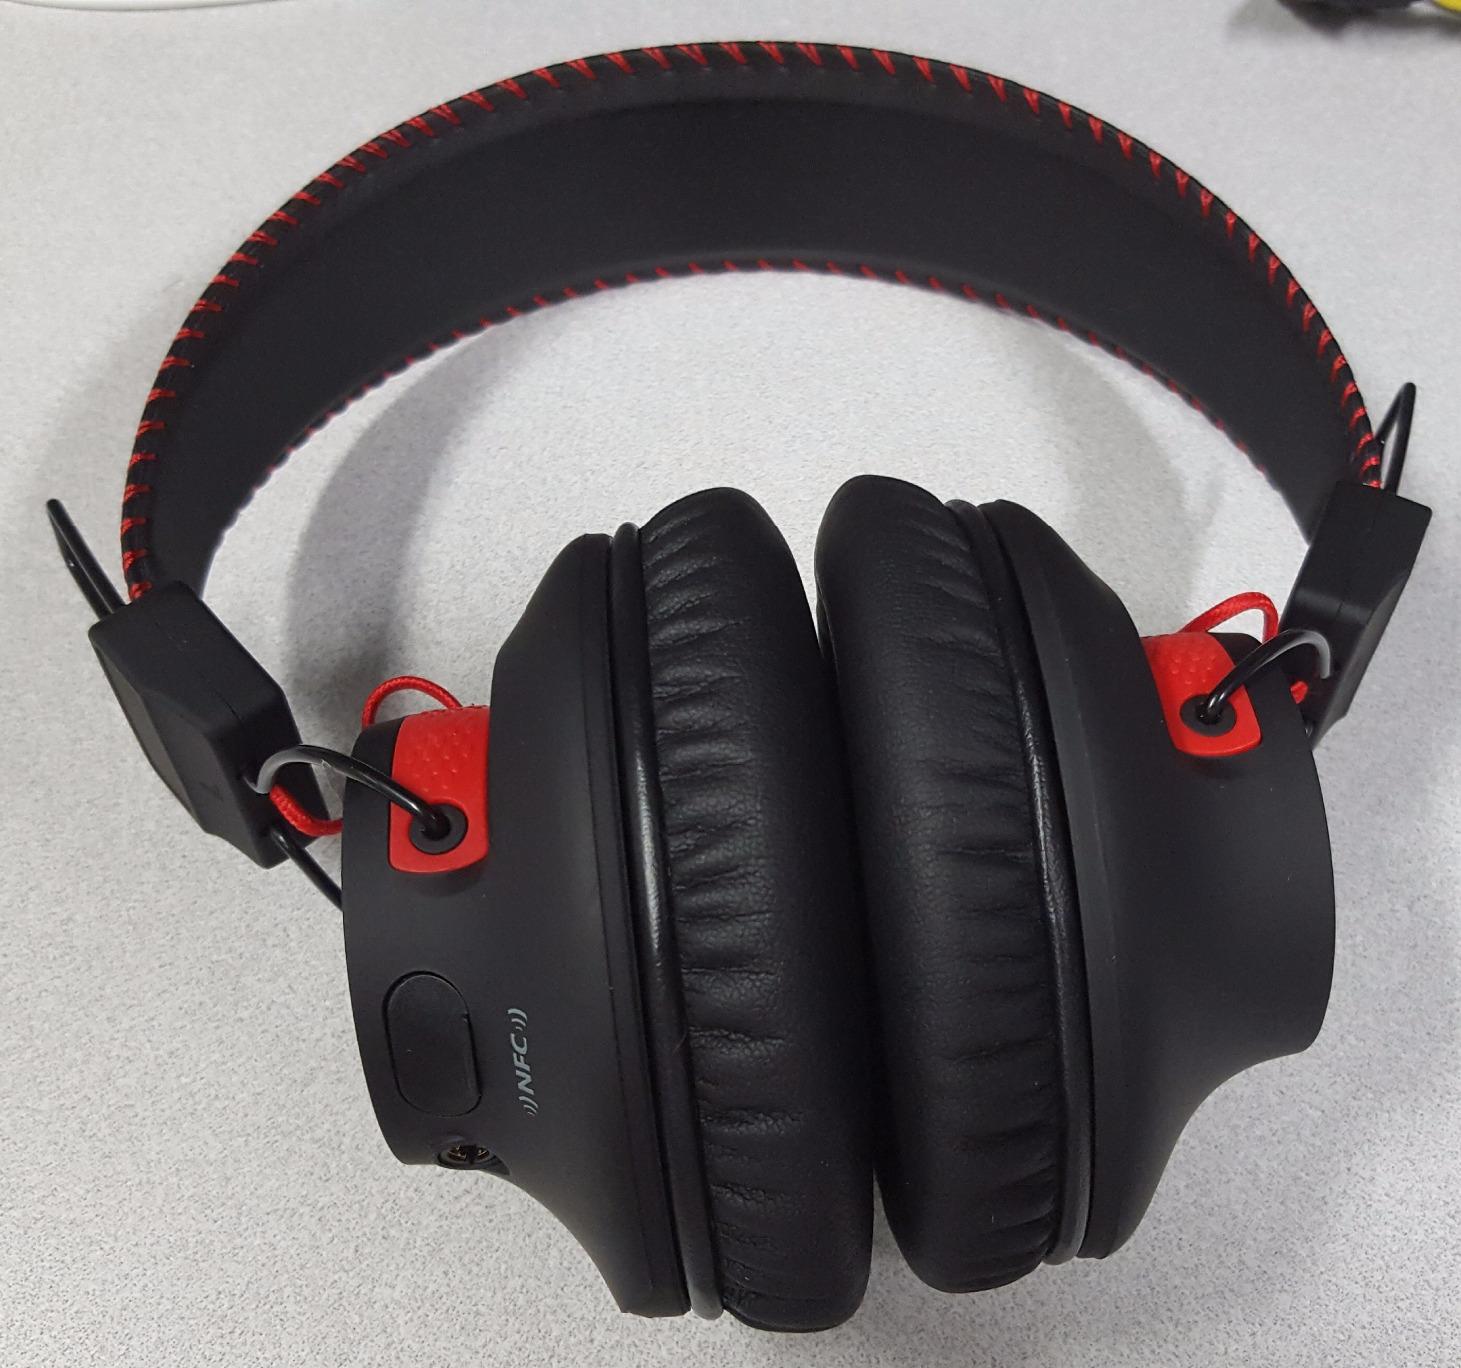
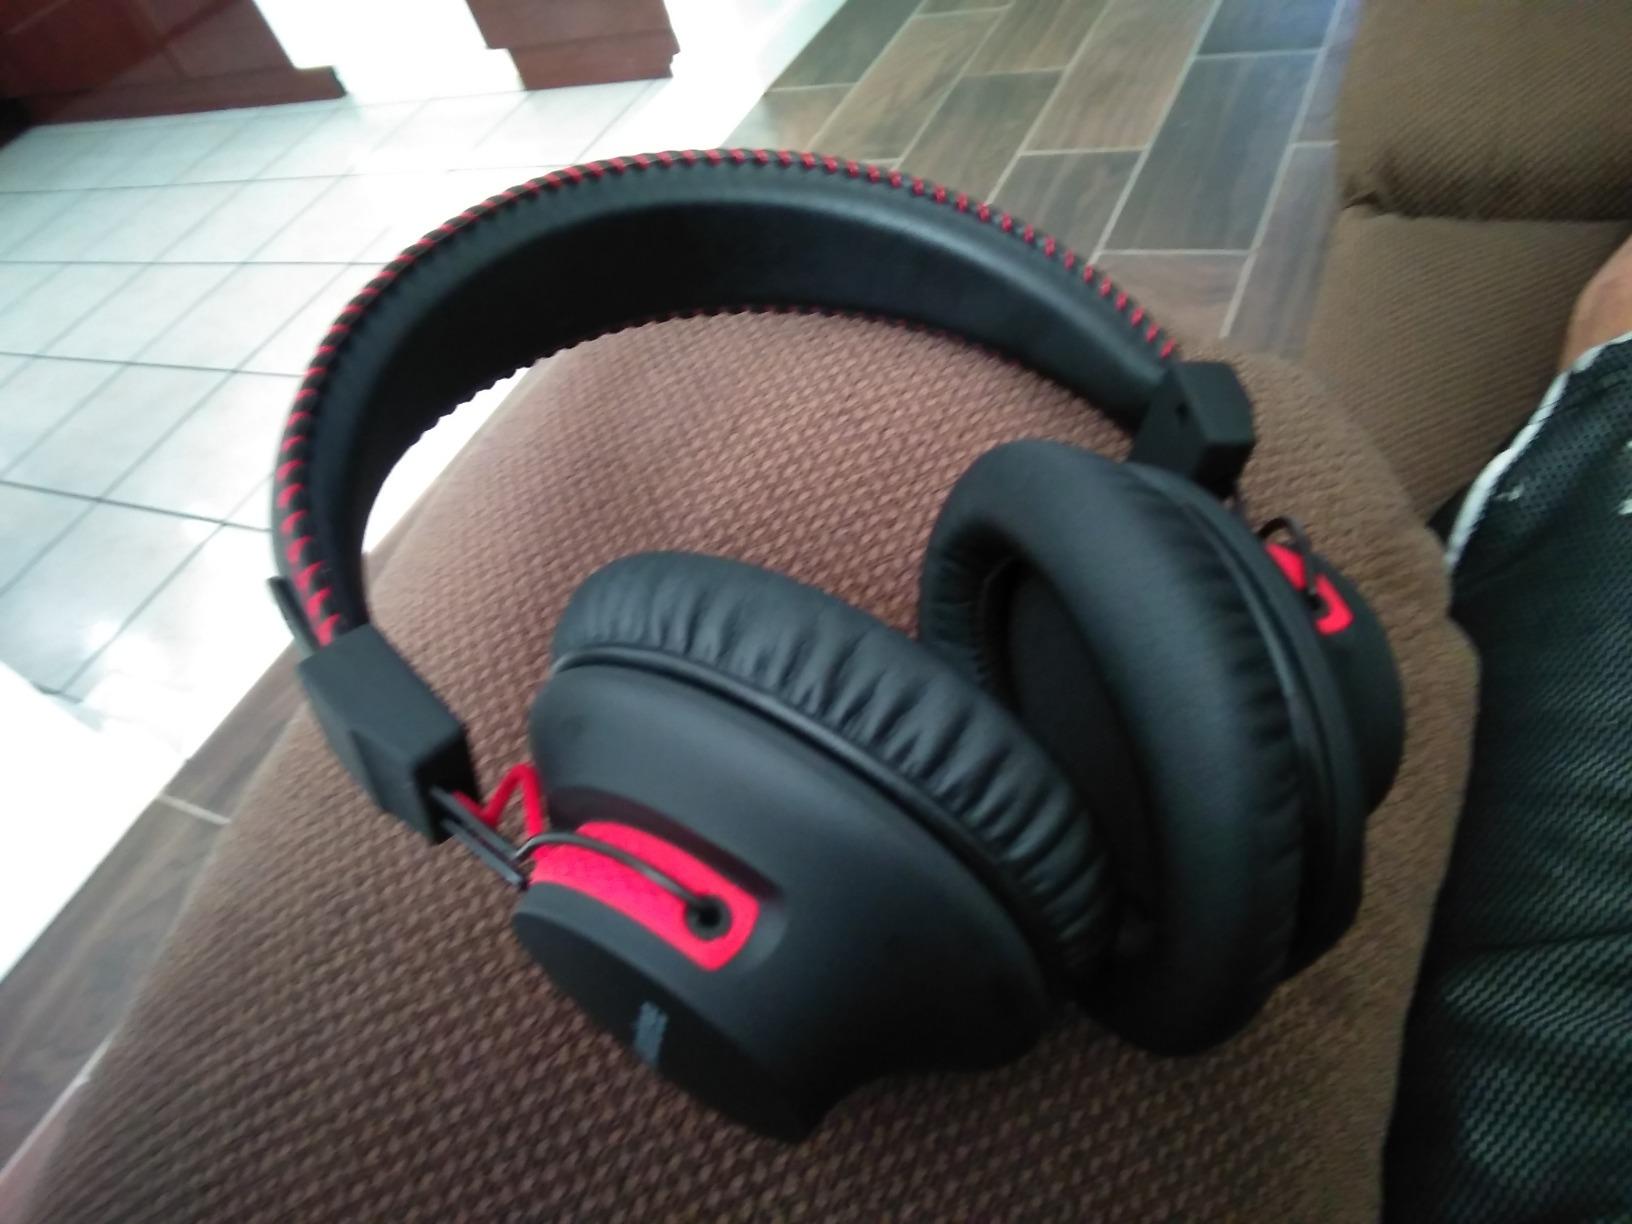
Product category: headphones
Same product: yes